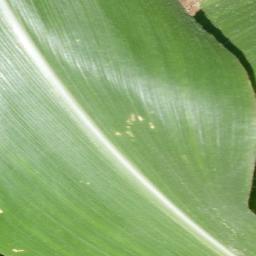
Label: Corn_(Maize)___Healthy